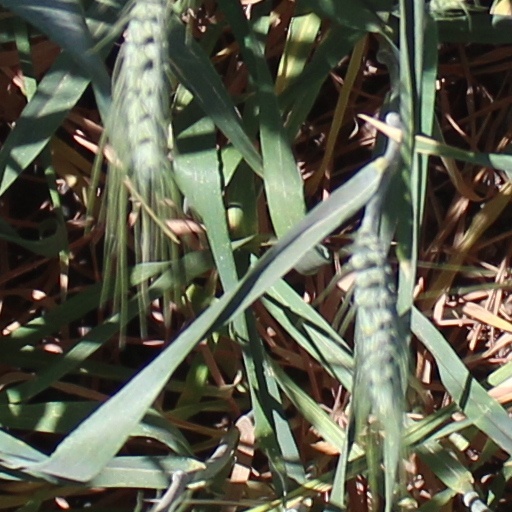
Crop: wheat